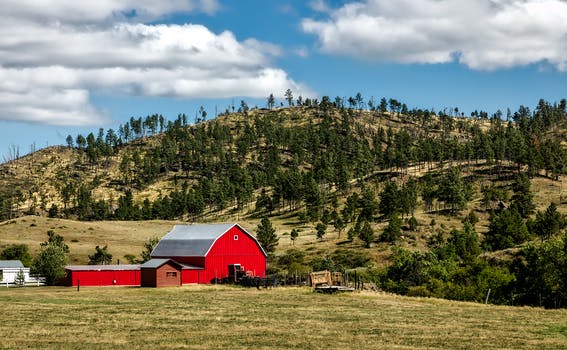
Label: No Watermark